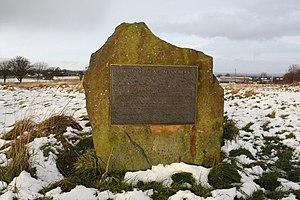
La bataille d'Adwalton Moor est une bataille de la Première guerre civile anglaise. Elle a lieu à Bradford, le 30 juin 1643. Les royalistes, dirigés par William Cavendish, remportent la victoire sur les parlementaires, dirigés par Ferdinando Fairfax. Cette bataille débute les trois ans de guerre civile qui suivent.
Drighlington /ˈdrɪɡlɪŋtən/ est une ville et une paroisse civile du district métropolitain de Leeds, dans le Yorkshire de l'Ouest, en Angleterre.